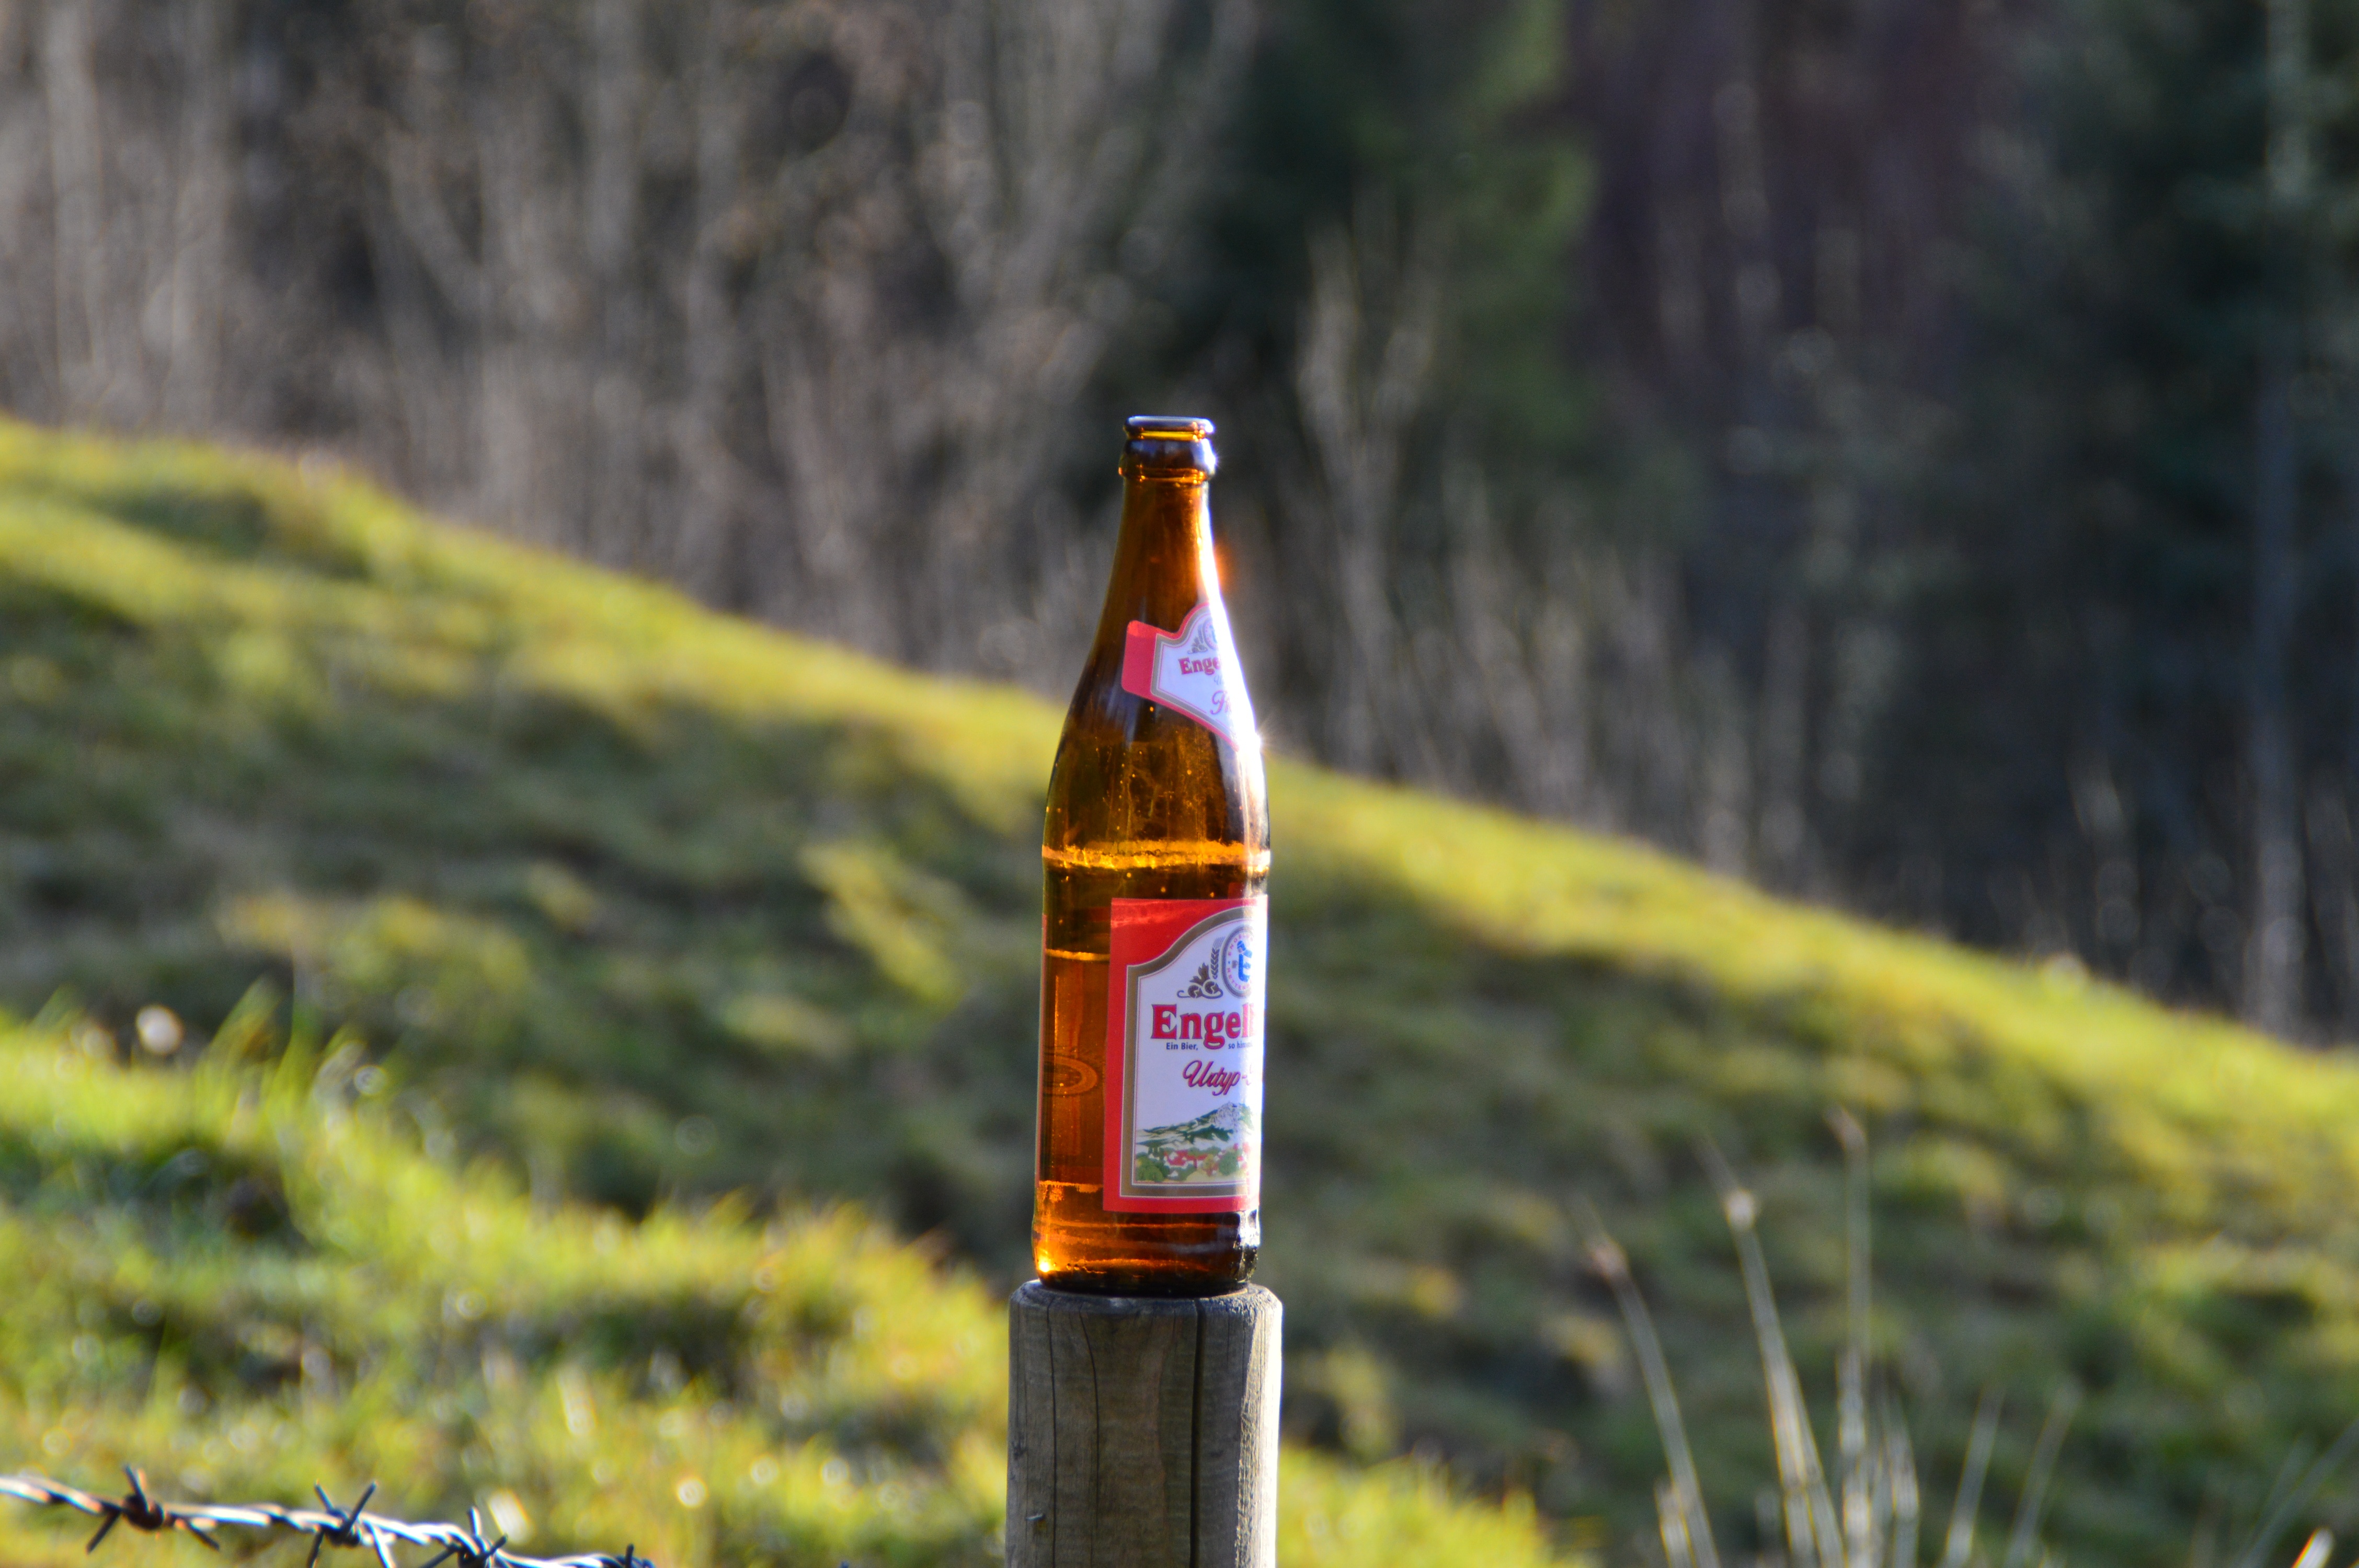
red, vehicle, drink, bottle, beer, beer bottle, father's day, bottle beer, engelbraeu